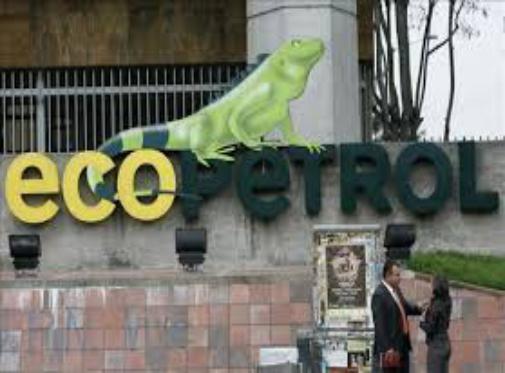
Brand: Ecopetrol
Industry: Transportation